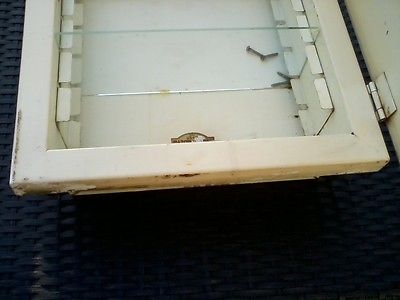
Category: cabinet